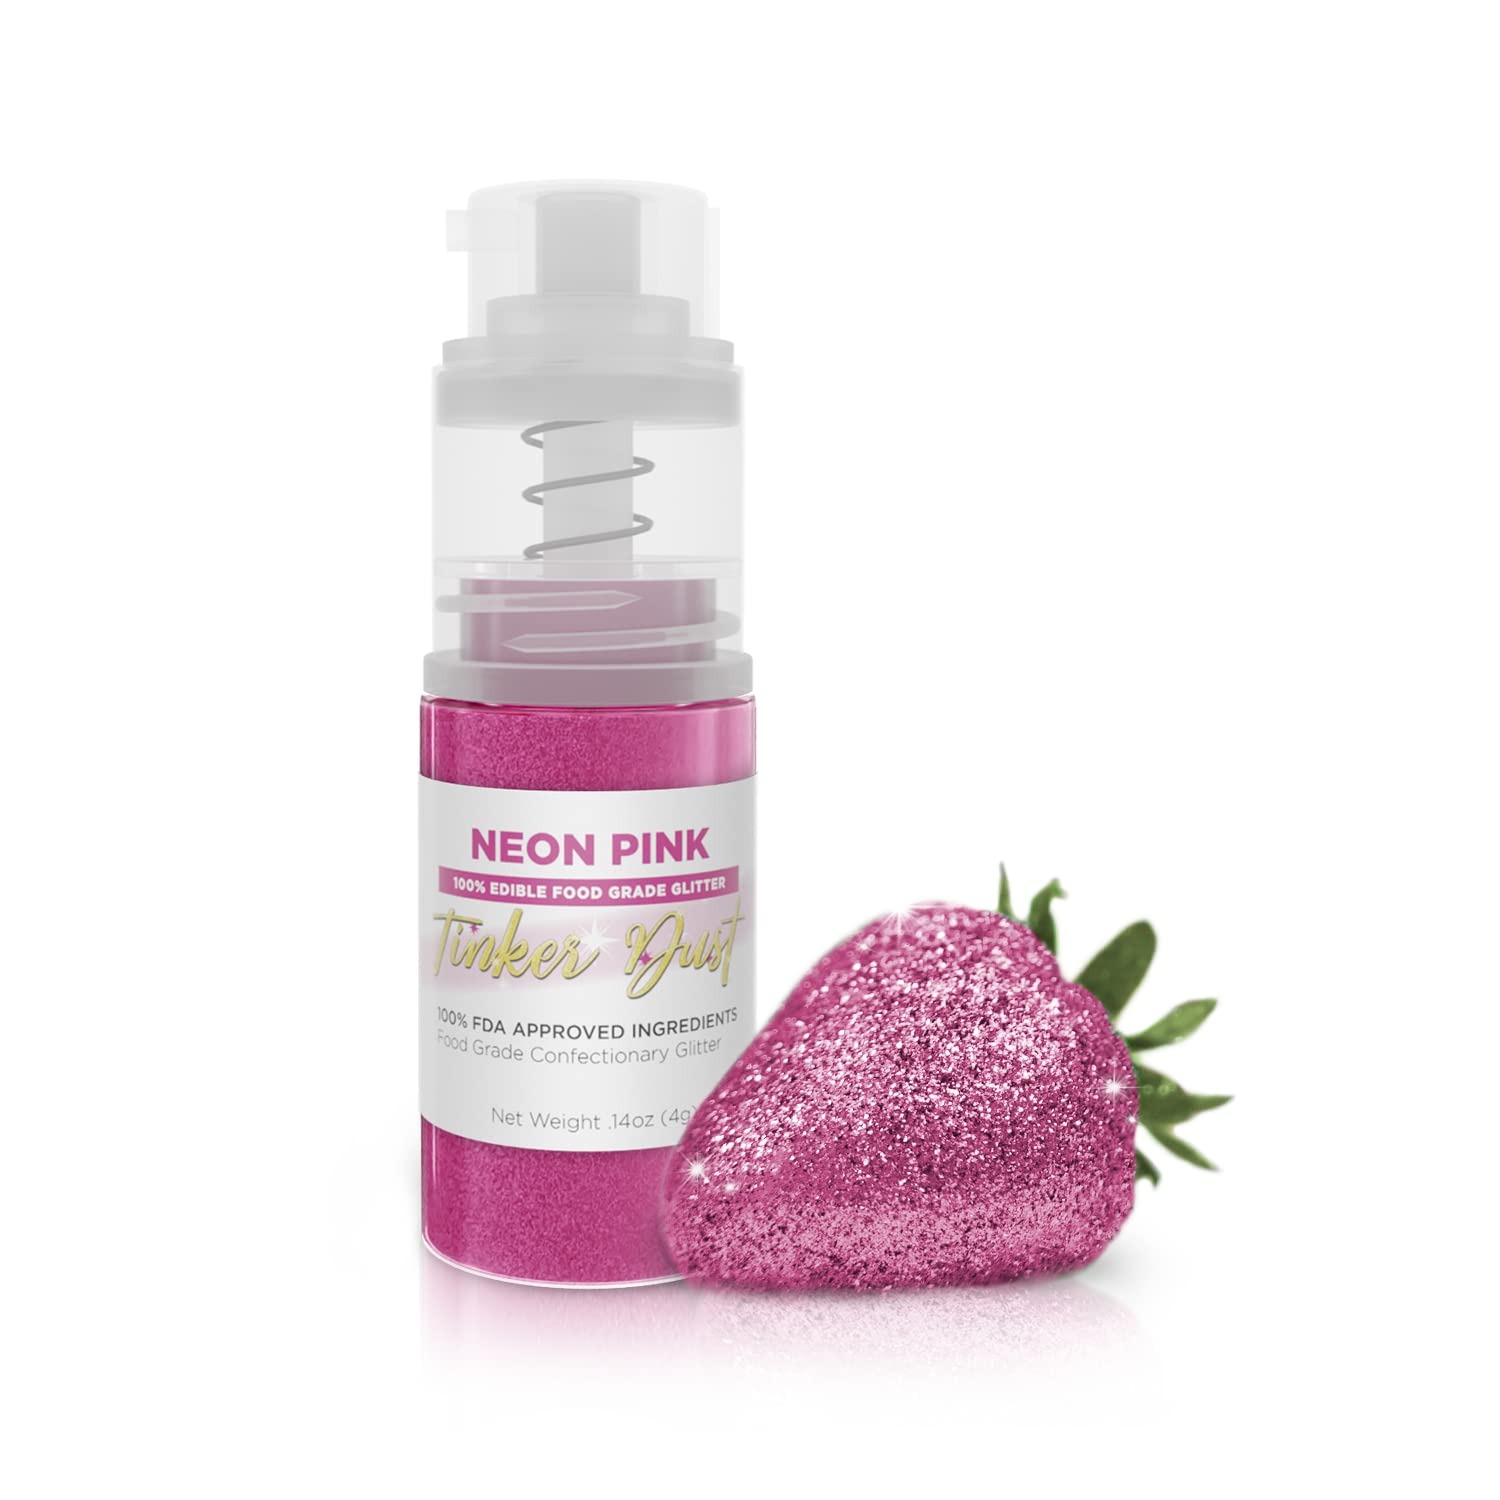
Item Name: Bakell - Neon Pink Tinker Dust (4g, 1x Mini Spray Pump) Edible Glitter for Food, Desserts, and Beverages!
Bullet Point 1: 💕 Dual Use: When you buy Bakell's Tinker Dust, you're getting two products for the price of one! Tinker Dust (except certain golds) can be used as both a cake decorating dust and a beverage garnish! Add it to your favorite cocktail or soft drink to create a silky, shimmering effect that swirls your beverage to life!
Bullet Point 2: 👀 Our Tinker Dusts come in over 40 colors, ensuring you’ll find the perfect hue for cakes and vegan paint applications for any occasion.
Bullet Point 3: 🎂 🍸 Perfect for professional bakers, home cooks, and mixologists, Tinker Dust seamlessly infuses an enchanting sparkle into your confections and beverages.
Bullet Point 4: 🌿 We are the only edible glitter company whose products are made in the USA at SQF III, GMP, Halal, & Kosher certified facilities, & are nut free, gluten free, & vegan.
Bullet Point 5: Quality Assurance: Brew Glitter by Bakell is a trusted brand known for delivering high-quality edible glitters, making our Neon Pink Brew Glitter an ideal choice for mixologists and beverage enthusiasts.
Bullet Point 6: 🎉 Perfect for gender reveal parties, holidays, birthdays, weddings, graduations, cakes, cocktails, mocktails, cookies, desserts, beer, garnishes, juice, teas, lemonade, coffee, & even crafts!
Bullet Point 7: 🎯 The convenient mini-pump design provides ease and precision of Tinker Dust for your food and drinks.
Bullet Point 8: 🛡️ Bakell prioritizes your health by carefully selecting the highest quality ingredients, to create the safest and best product on the market. Our Tinker Dust is also gluten free, dairy free, GMO free and vegan.
Product Description: Neon Pink Tinker Dust is a beautiful, food grade edible glitter made with larger particles than Luster Dust to give it that “glitter look!" Perfect for cake decorating, cupcakes, cookies, fruit and even beverages! The convenient mini spray pump design ensures precise application to your culinary creations. This Tinker Dust is vegan, gluten free, dairy free, nut free and GMO free. Whether you're a professional baker, a passionate home cook, or a mixologist, Tinker Dust is a seamless way to infuse a sparkle into your edible creations, adding a visually appealing touch to every treat.
Value: 1.0
Unit: Count

Price: 10.98